Gilles Plains, South Australia

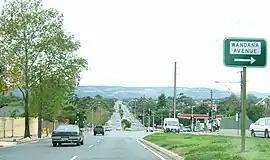
Looking east along Grand Junction Road. Gilles Plains is on the right.

Gilles Plains is a suburb of the greater Adelaide, South Australia area, approximately 10km north-east of the Adelaide central business district.